Mekong expedition of 1866–1868

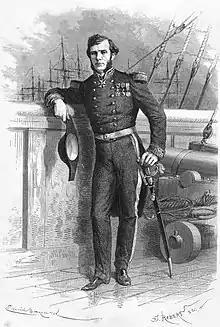

The Mekong expedition of 1866–1868, conceived and promoted by a group of French colonial officers and launched under the leadership of captain Ernest Doudard de Lagrée, was a naval exploration and scientific expedition of the Mekong River on behalf of the French colonial authorities of Cochinchina. Its primary objective, besides scientific documentation, mapping, and the mission civilisatrice, was an assessment of the river's navigability in order to link the delta region and the port of Saigon with the riches of southern China and upper Siam (modern day Thailand). Ambitions were to turn Saigon into a successful commercial center such as British controlled Shanghai at the mouth of the Yangtze River.